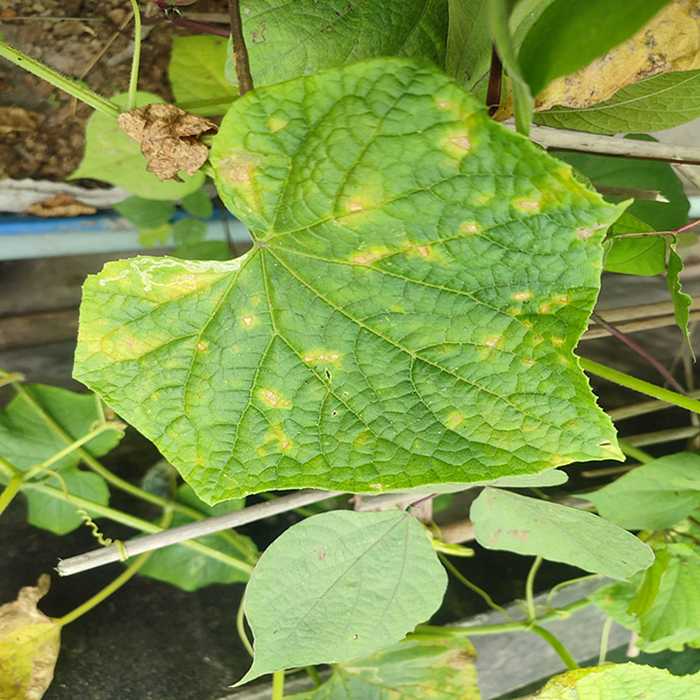
Plant: Cucumber
Label: Downy mildew